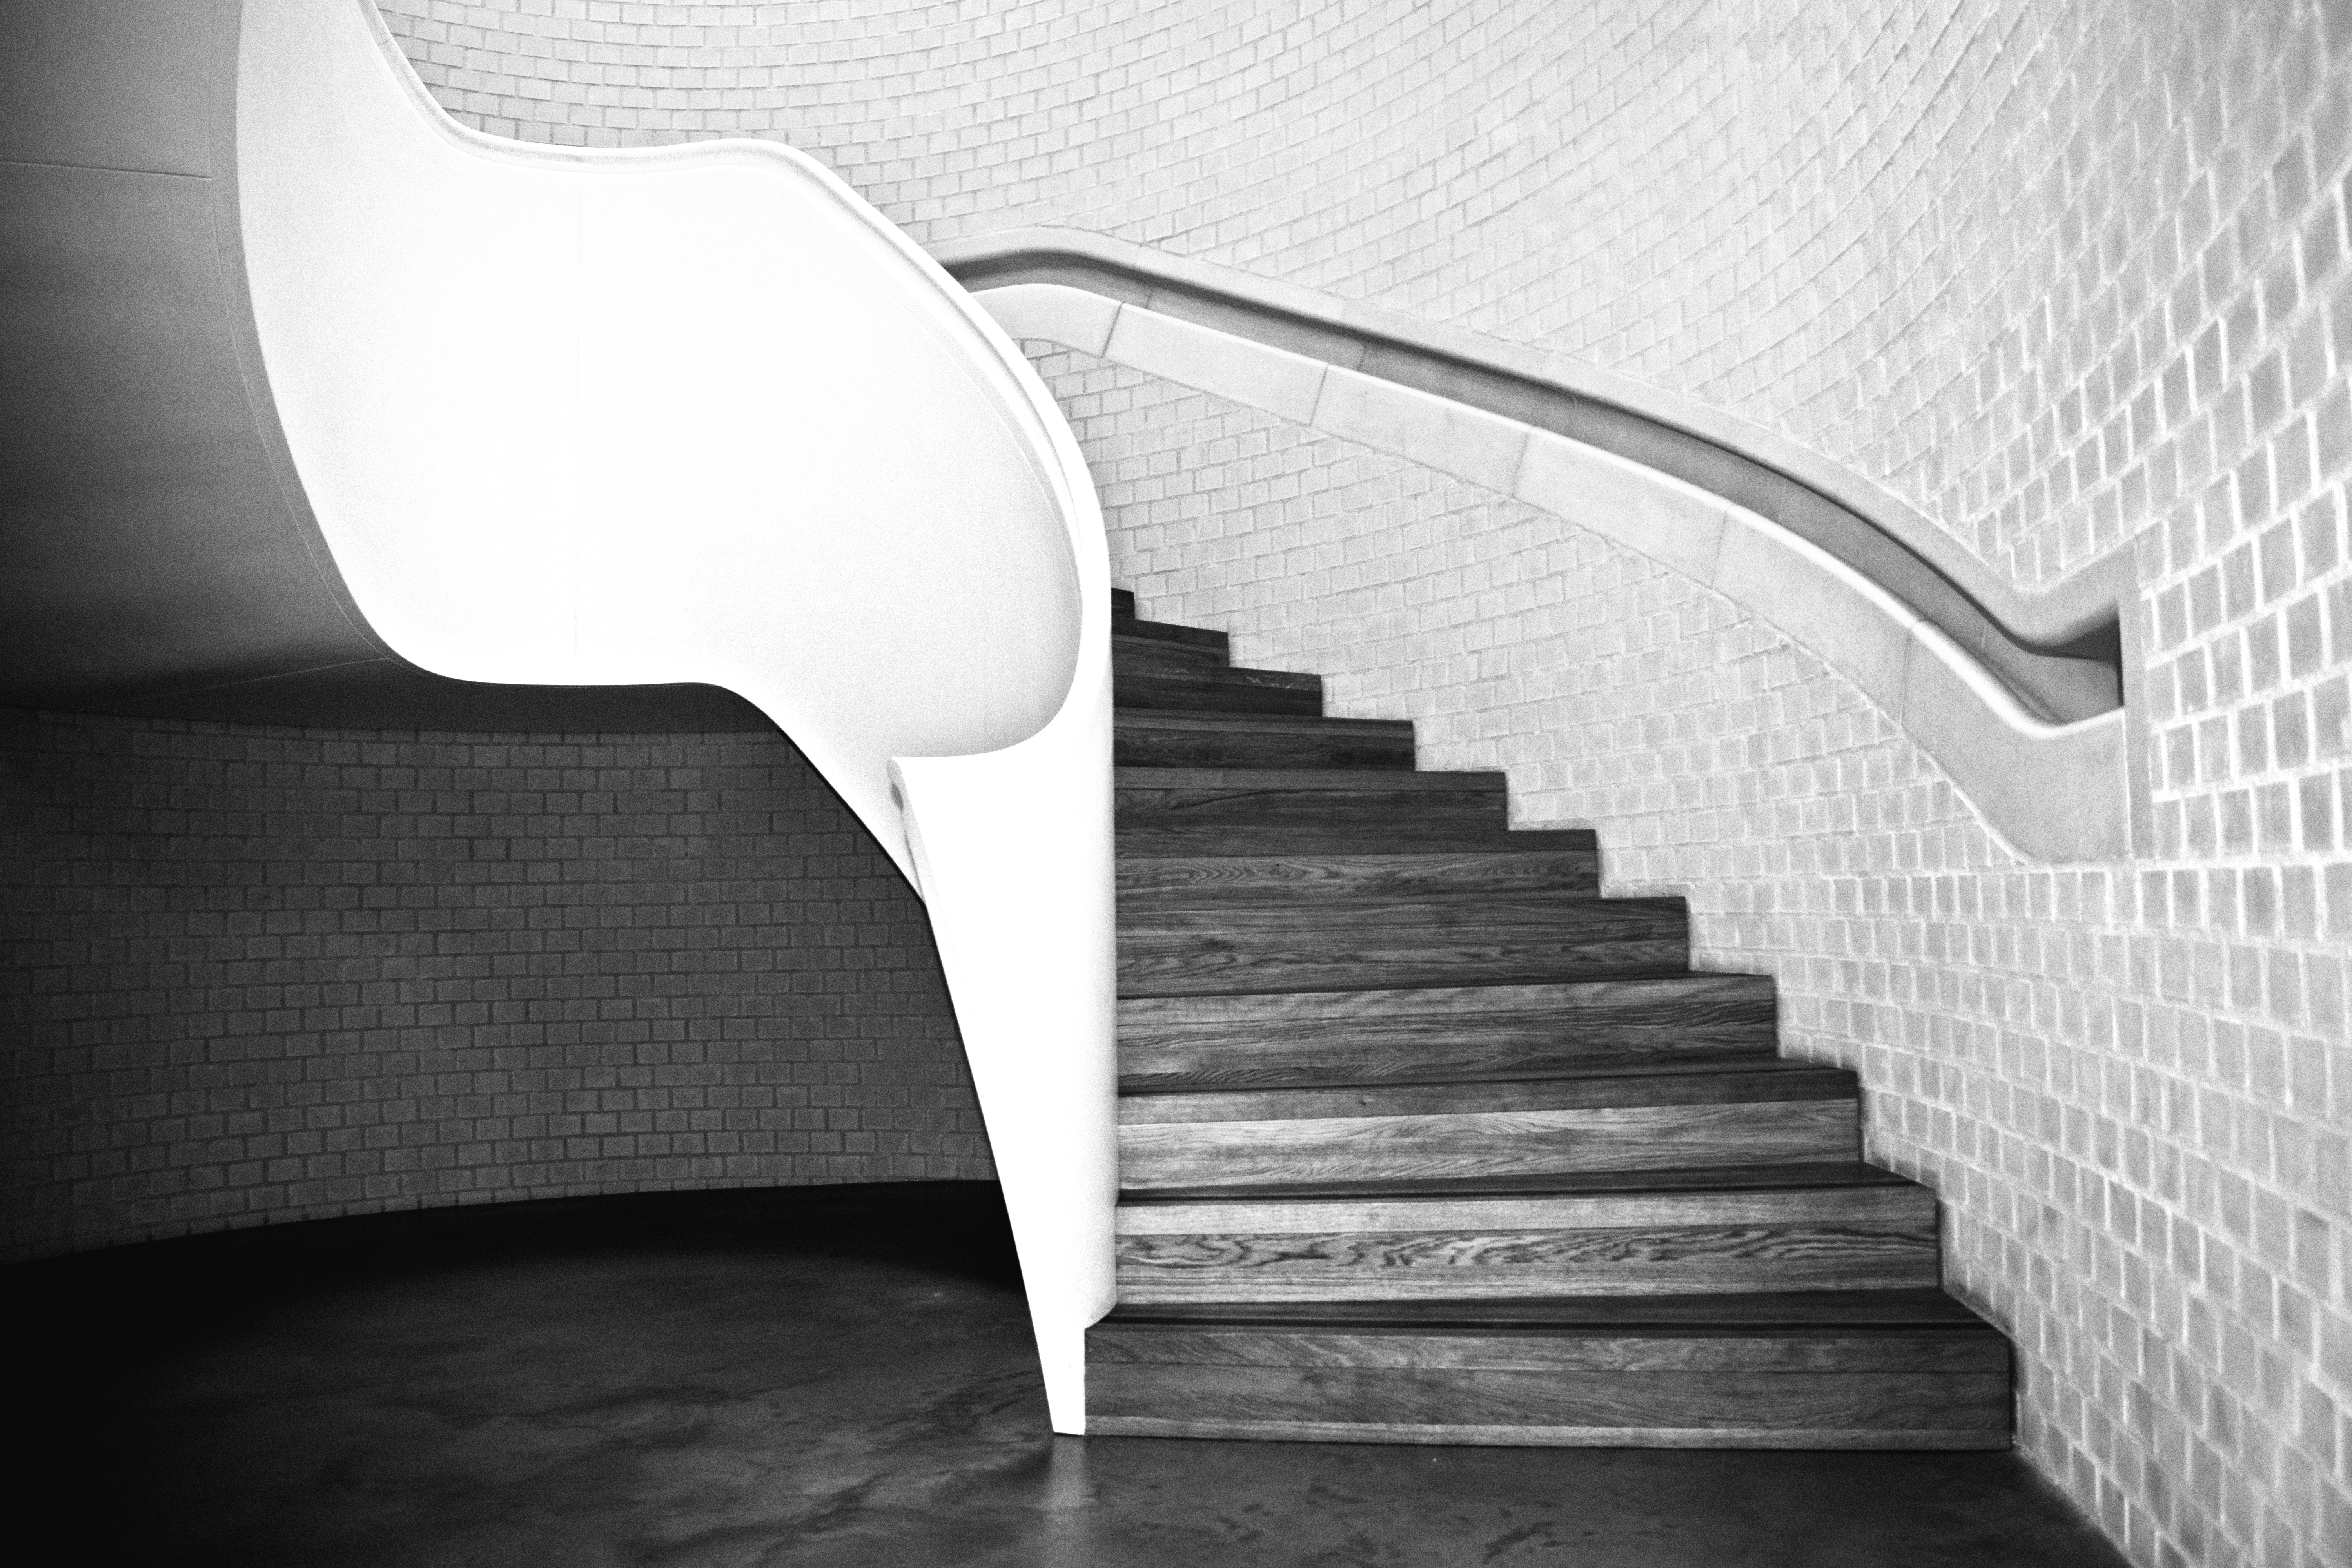
table, wing, black and white, wood, white, photography, line, black, furniture, monochrome, stairs, symmetry, monochrome photography